Upperworld

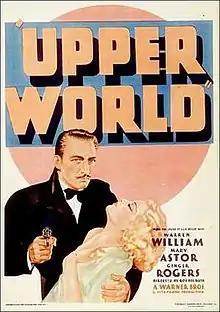

Upperworld is a 1934 American pre-Code drama film directed by Roy Del Ruth and starring Warren William as a wealthy married railroad tycoon whose friendship with a showgirl, played by Ginger Rogers, leads to blackmail and murder. "Upperworld" is one of the last films released before the strict enforcement of the Hollywood Production Code by Joseph I. Breen, which began on July 1, 1934.